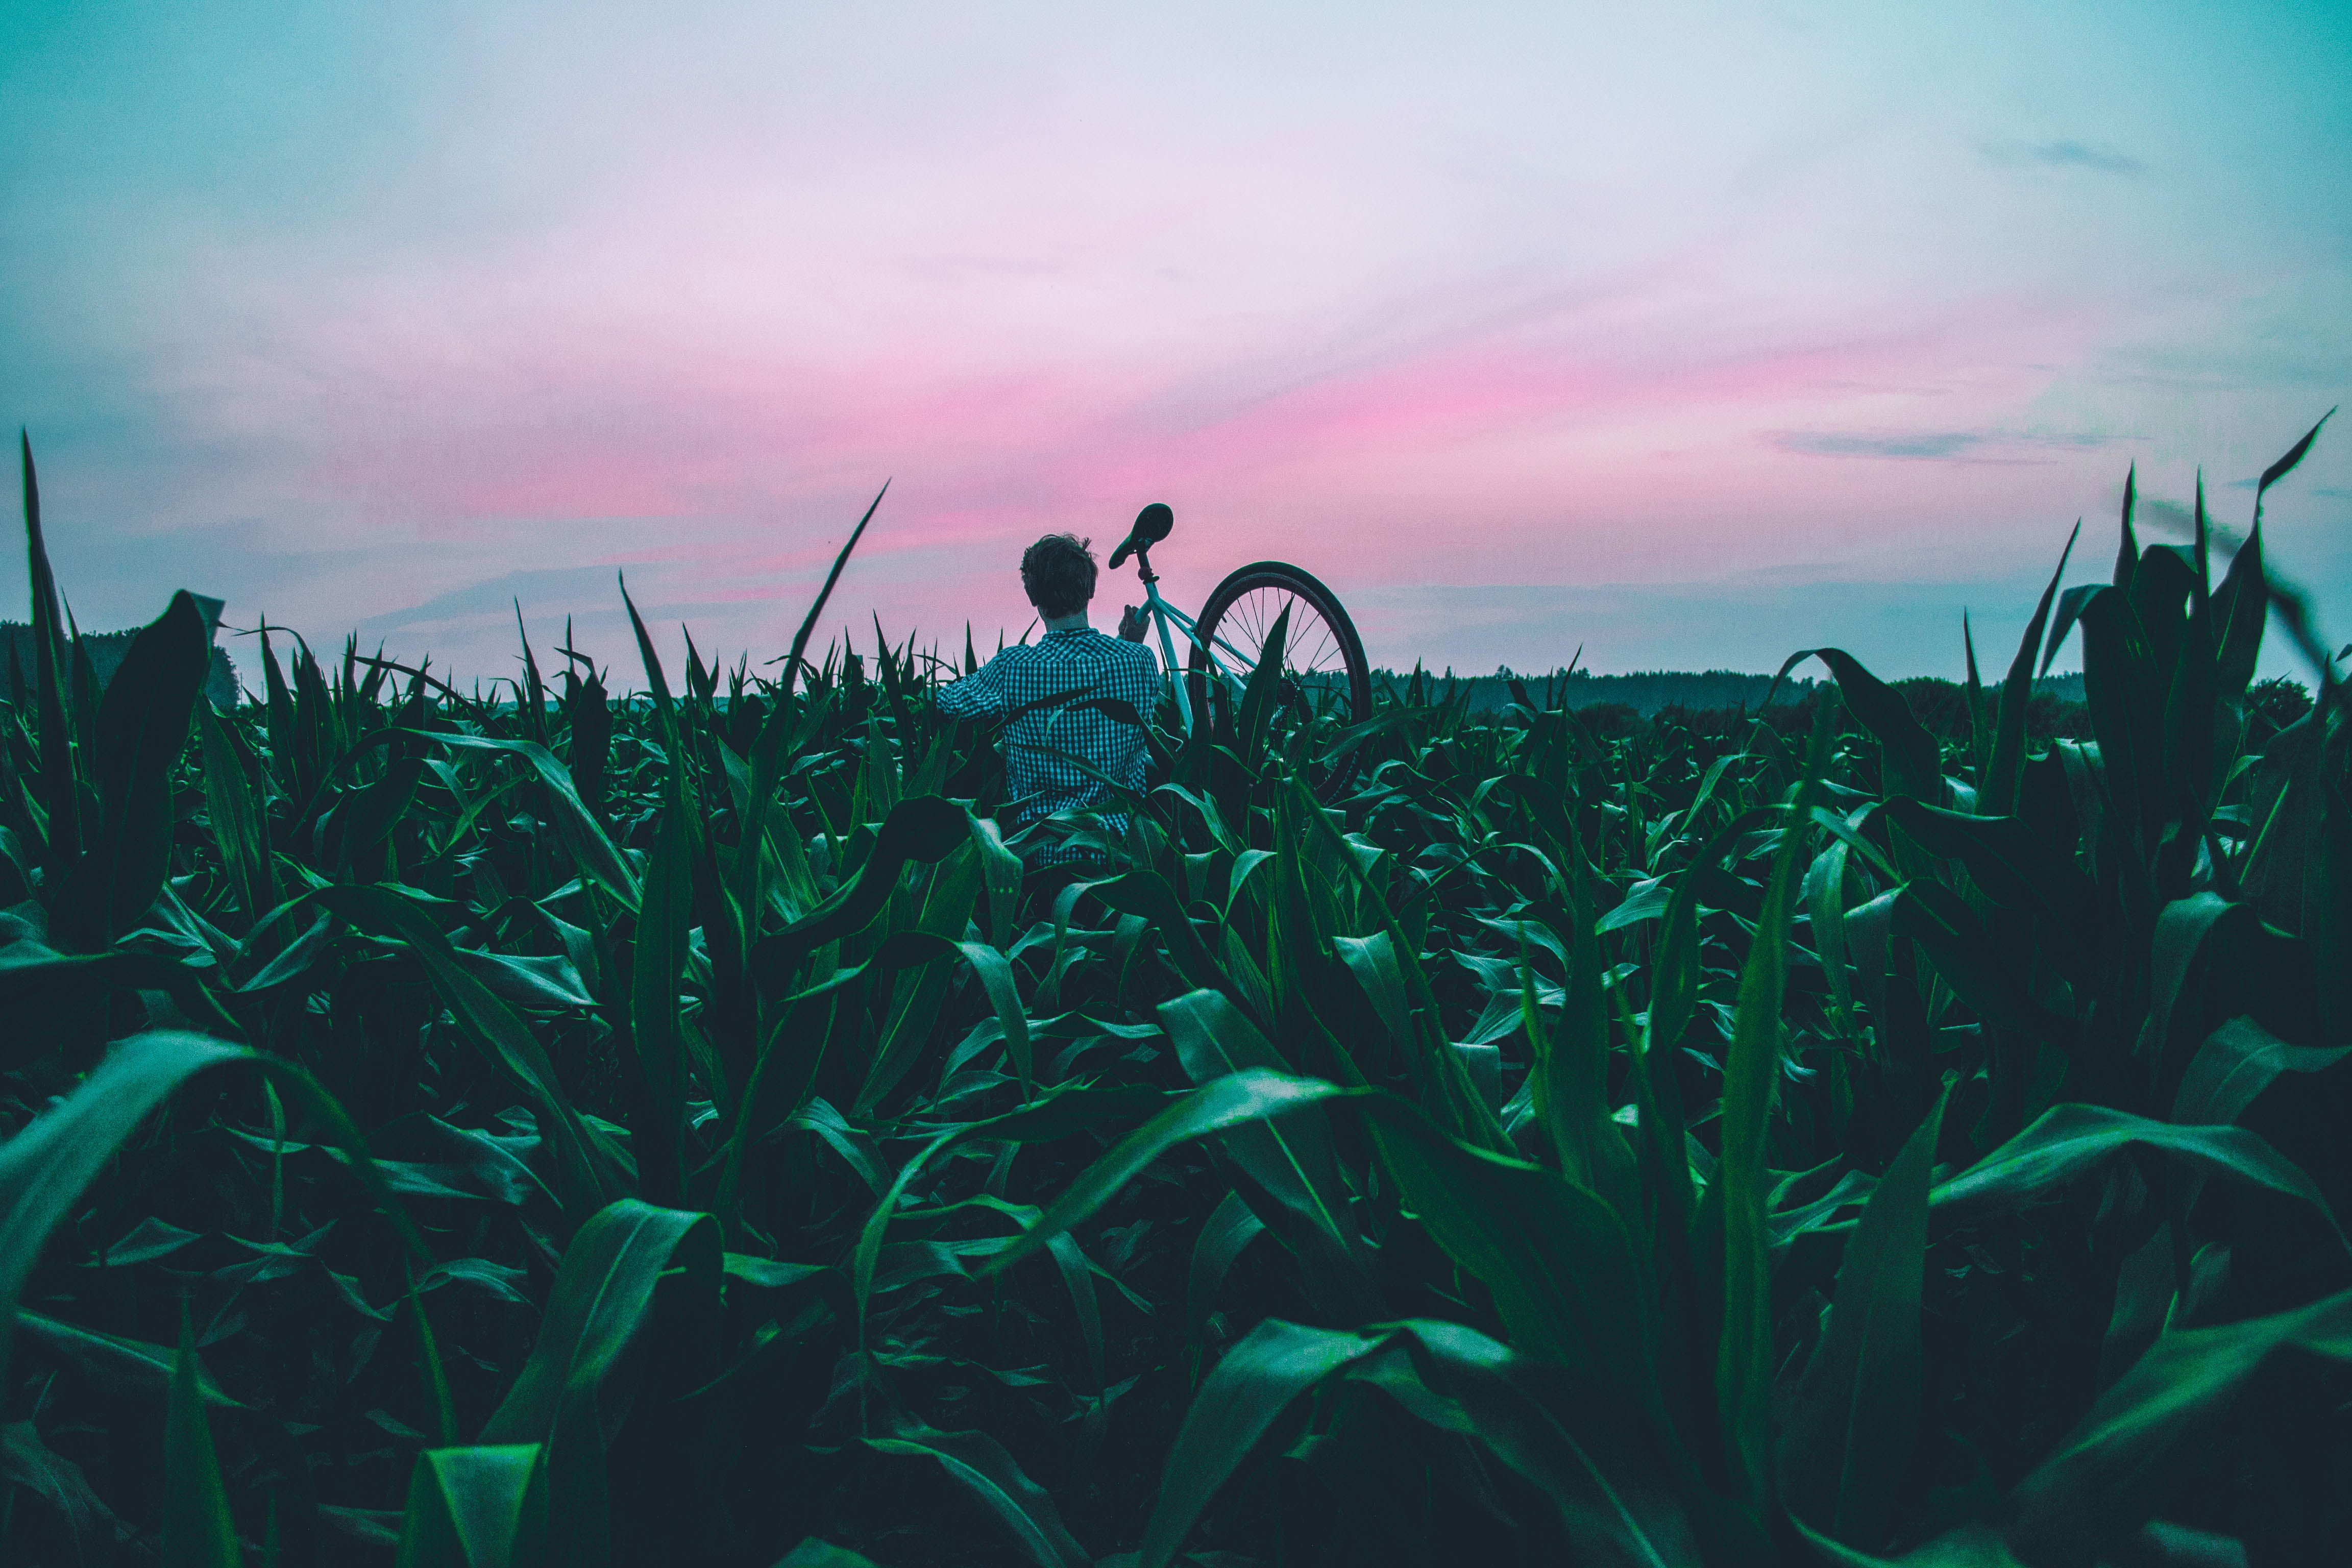
landscape, nature, grass, person, sky, sunset, field, sunlight, morning, flower, bicycle, bike, green, crop, agriculture, outdoors, grass family, cropland